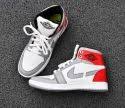
Label: Sneaker